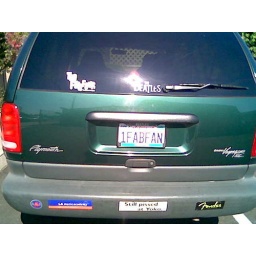
Saw this van in the parking lot of the vet's office yesterday. The license plate frame says &amp;quot;Beatles Forever&amp;quot;